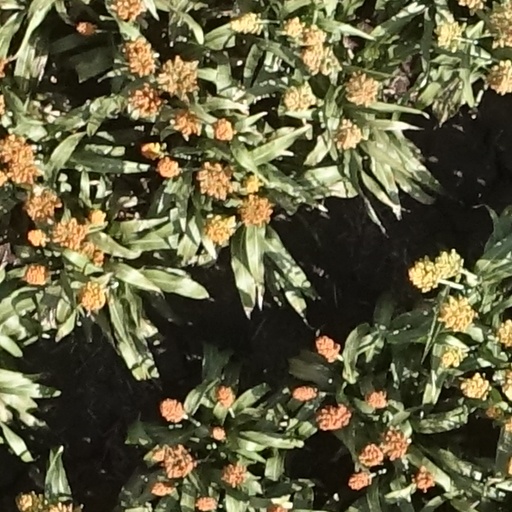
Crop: sorghum